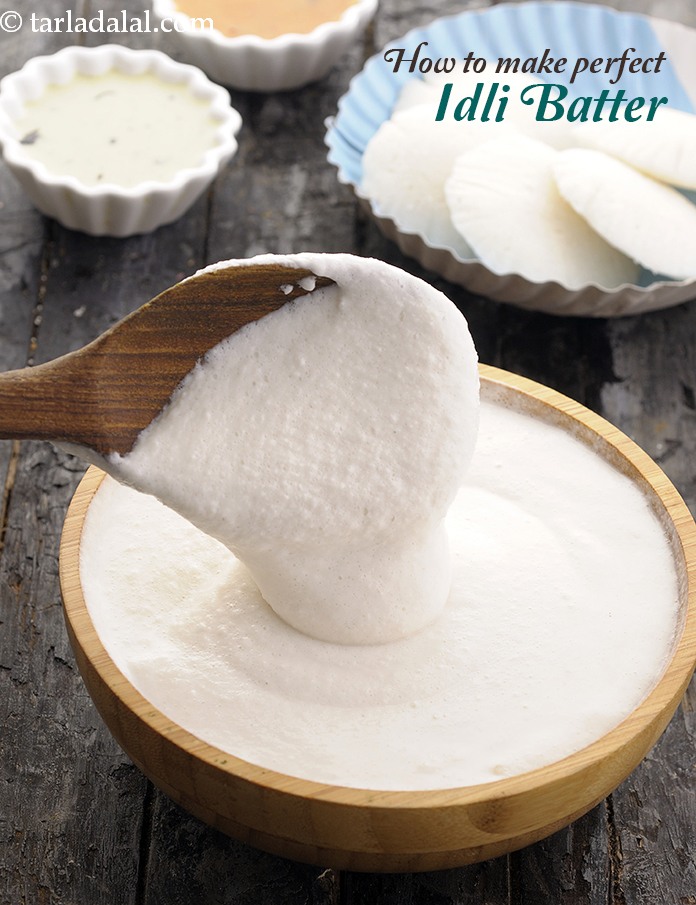
Dish: idli